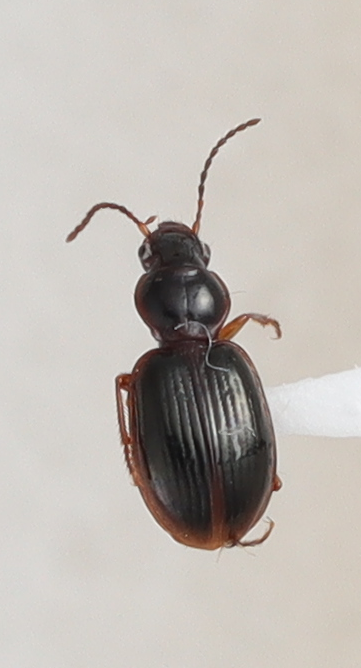
Scientific name: Mecyclothorax konanus
Plot: 6
Trap: S
Collected: 20230906